Zamalek

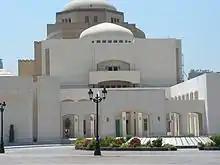
Gezira Island is home to the Cairo Opera House.

The island is divided into a northern third that is fully urbanised, and generally referred to as Zamalek, same as the official qism name covering the entire island from 1983. And the southern, green two thirds that have sports grounds, parks and a cultural district, and is still colloquially referred to as Gezira (lit. island in Arabic), the original name of the island as is reflected in the names of many institutions there, for example the Gezira Sporting Club, Sofitel Cairo Nile El-Gezira Hotel, and the Gezira Police Station.